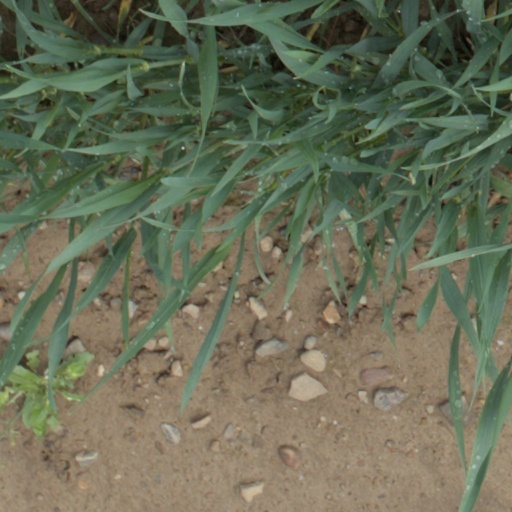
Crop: wheat